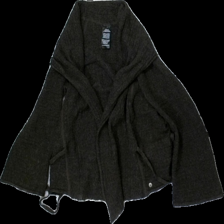
View: front
Type: Cardigan
Category: Ladies
Brand: Not in the list
Brand text on label: Mariedaldesign
Colors: Brown
Material: 100% Silk
Cut: Regular
Size: S
Season: All
Damage: pulled thread
Damage location: top left
Price range: <50
Recommended usage: Recycle
Description: knitted cardigan with tie detail